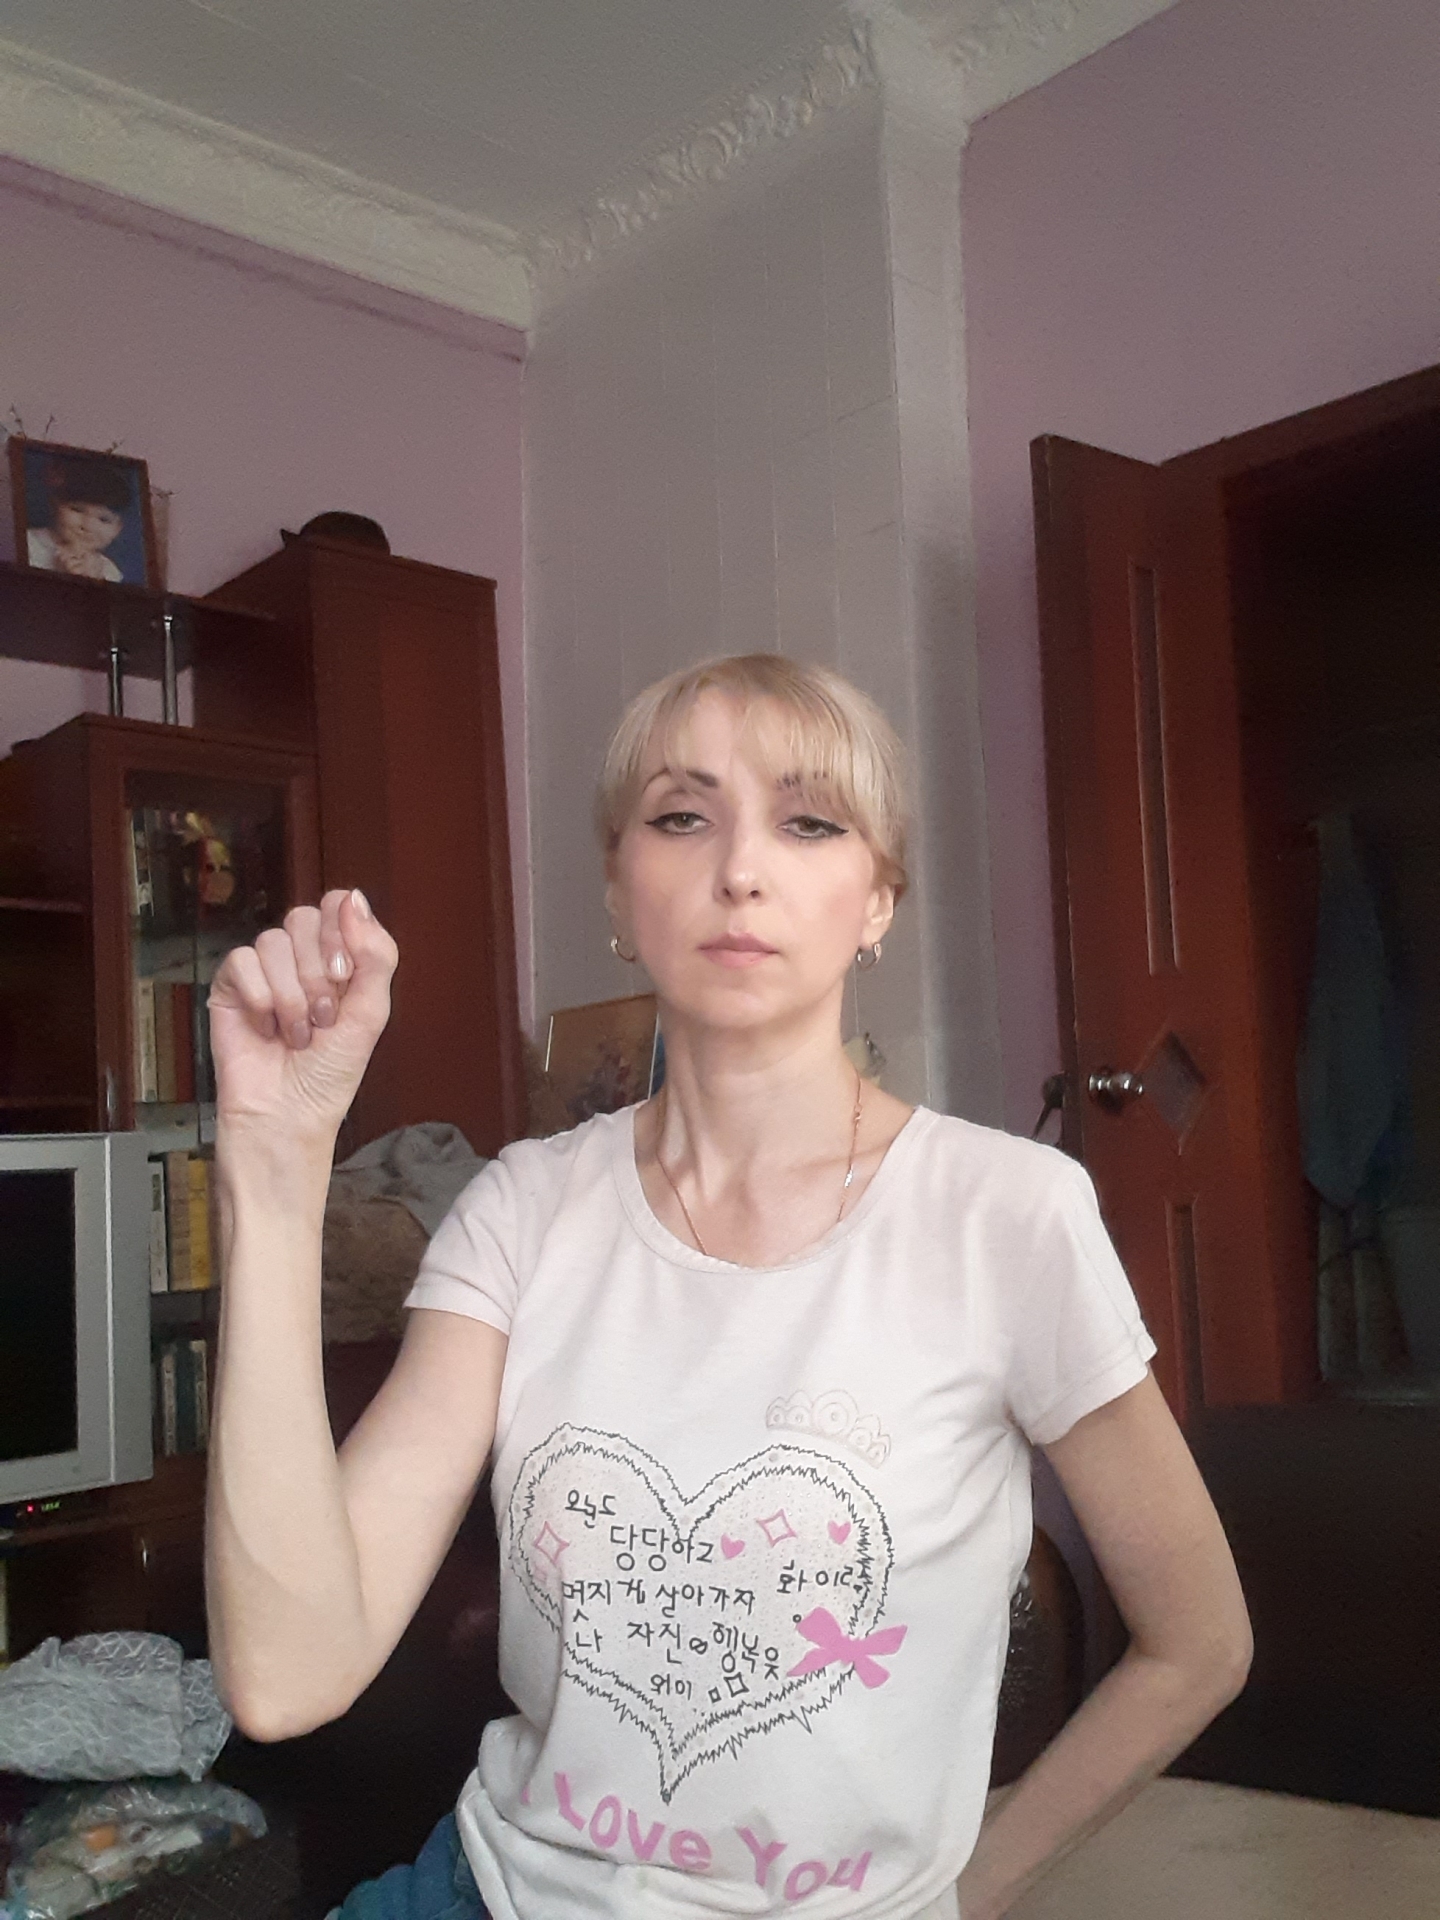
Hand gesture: fist